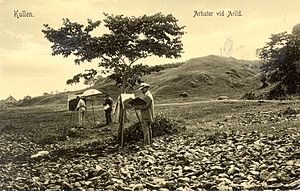
Arild
Medlemmer af kunstnerkolonien i Arild, ca. 1900
Arild er en fiskerlandsby med 522 indbyggere, 36 kilometer nord for Helsingborg i Höganäs kommun, Skåne län, Sverige. Arild ligger sammen med Mölle på Kullen, ud mod Skälderviken, nord for indsejlingen til Øresund. I 1800-tallet var der en kunstnerkoloni i byen, tilsvarende f.eks. Skagen i Jylland.